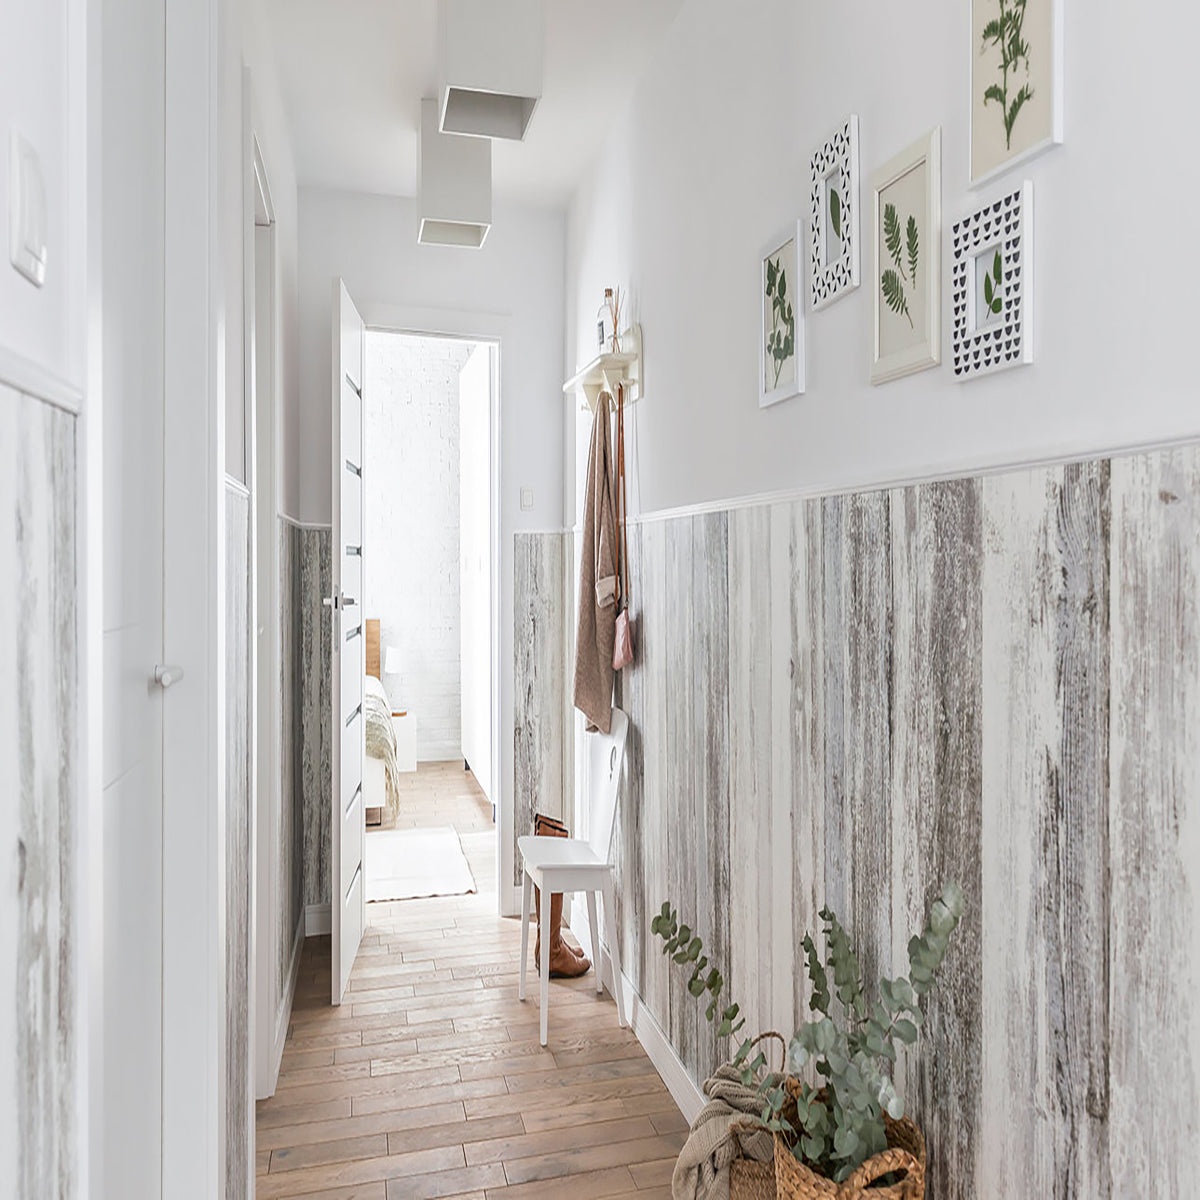
Стенна декорация Kerradeco WOOD VINTAGE VF 1,35 MAT*
KERRADECO е стенна декорация, която е подходяща за всеки дом. Има много декори в различни цветове, които биха отговорили на вашите изисквания.Тази стенна декорация е изключително устойчива и лесна за монтаж. KERRADECO е изработен от рециклирани материали чрез иновативната трислойна технология . Той е твърд, устойчив на удари и механични повреди. Финишният декоративен слой на панела е с висококачествен дигитален печат и е защитен с лаково матово покритие, стабилизирано с помощта на UV лъчение. Продуктът е подходящ само за вътрешно приложение. Вариантите за монтаж са: директно залепване върху стабилна и равна основа (бетон, плочки, гипсокартон) или монтаж върху дървена скара, която да компенсира неравности по стените. Свойства, характеристики, технически параметри: За вътрешен монтаж Водоустойчив Подобряват звукоизолацията Безопасни при контакт с храна Устойчив на UV лъчи Висока устойчивост на удар Избор за опции за монтаж- вертикално, хоризонтално, диагонално Възможност за комбинация на декори Ниско тегло. Лек за лесен транспорт и монтаж Лесни за инсталация и рязане- монтират се с лепило Лесни за почистване с влажна кърпа и мек препарат 100% рециклиране Не трябва да се монтира в зони с повишени температури (над 60 ° C), като сауна, върху комин, до готварска печка Панелите могат да бъдат завършени със или без профили *За цялостното изграждане на системата са нужни поне м2. Стенни панели KERRADECO и необходимите дължини декоративни алуминиеви профили:МОЖЕ И БЕЗ ТЯХ ПО ИЗБОР НА КЛИЕНТА И В ЗАВИСИМОСТ ОТ МОНТАЖА. Стартов профил A-01 Вътрешен ъгъл А-02 Външен ъгъл А-03 Завършващ профил А-05 Поддръжка: Да не се почиства с груби и абразивни тъкани, гъби или четки. Да не се използват ацетон или препарати на киселинна основа, за почистване и дезинфекция. Да не се оставят никакви почистващи препарати по повърхността на панелите. След всяко почистване трябва да се изплакват обилно с вода. Всякакви остатъци от препарати, по повърхността на панелите, могат да доведат до обезцветяване или промяна на цвета. ПРИ ЗАЯВКА НА МОНТАЖ ПОД 5 КВ.М СЕ ТАКСУВА ЗА 5 КВ.М Разгледайте още предложения за стенна декорация
Brand: VOX Полша
Category: Hardware > Building Materials > Wall Paneling > Planks